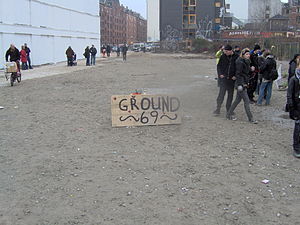
Ungdomshuset / Rydning / Nedrivning
Ground 69 set fra fortovet på Jagtvej
Grunden, hvor Ungdomshuset var placeret. Bygningen blev revet ned 5. marts 2007. Navnet ""Ground 69"" henviser til udtrykket ""Ground zero"", hvor zero er blevet erstattet med grundens husnummer."
Ungdomshuset, også kaldet Ungeren, på Nørrebro i København var i årene 1982-2007 kendt som tilholdssted og undergrundsscene for forskellige grupper unge, der kulturelt og/eller politisk tog afstand fra det etablerede samfund. Huset, der lå på Jagtvej 69, blev opført i 1897 som Arbejdernes Forsamlingsbygning og var som sådan kendt bevaringsværdigt af Skov- og Naturstyrelsen, en status som dog blev ophævet af Kulturarvsstyrelsen i 2001. I 2000 blev huset solgt af Københavns Kommune til HUMAN A/S, som senere blev købt af frikirken Faderhuset. Siden Faderhuset i efteråret 2006 bad politiet rydde Ungdomshuset, har venstreradikale miljøer protesteret med mange aktioner.